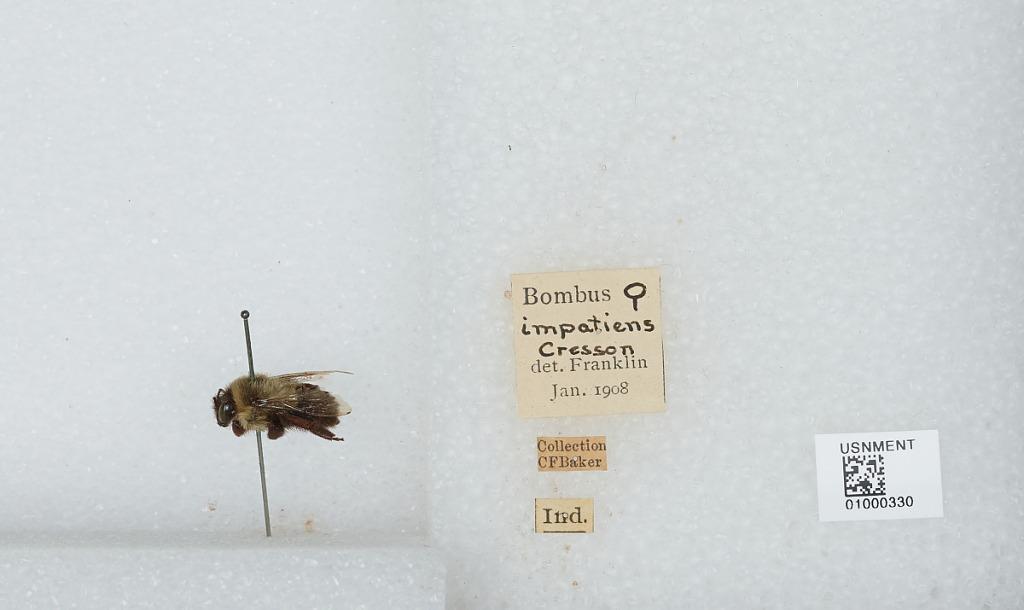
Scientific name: Bombus (Pyrobombus) impatiens Cresson
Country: United States
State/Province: Indiana
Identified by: Franklin